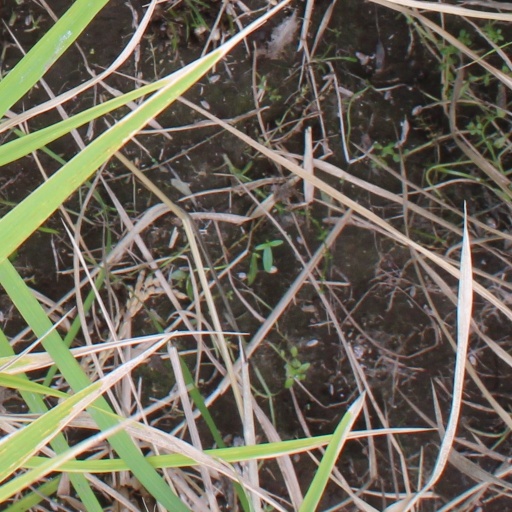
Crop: rice